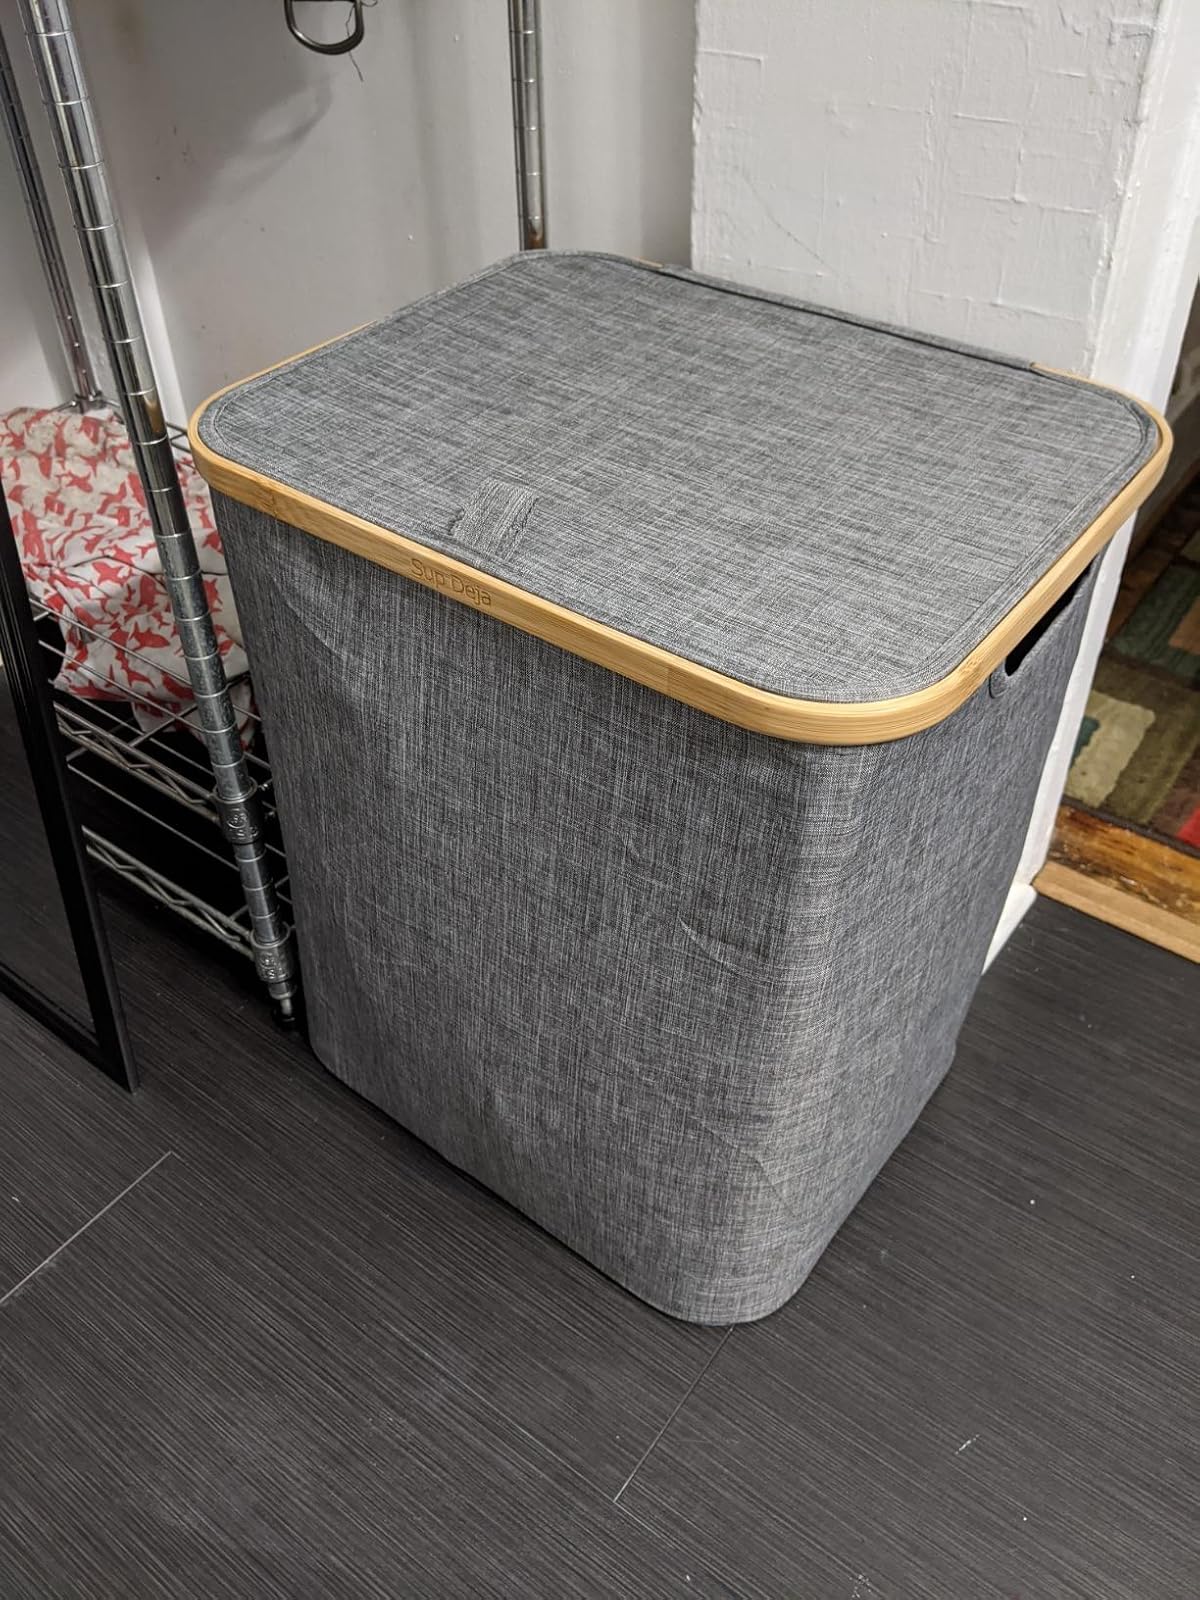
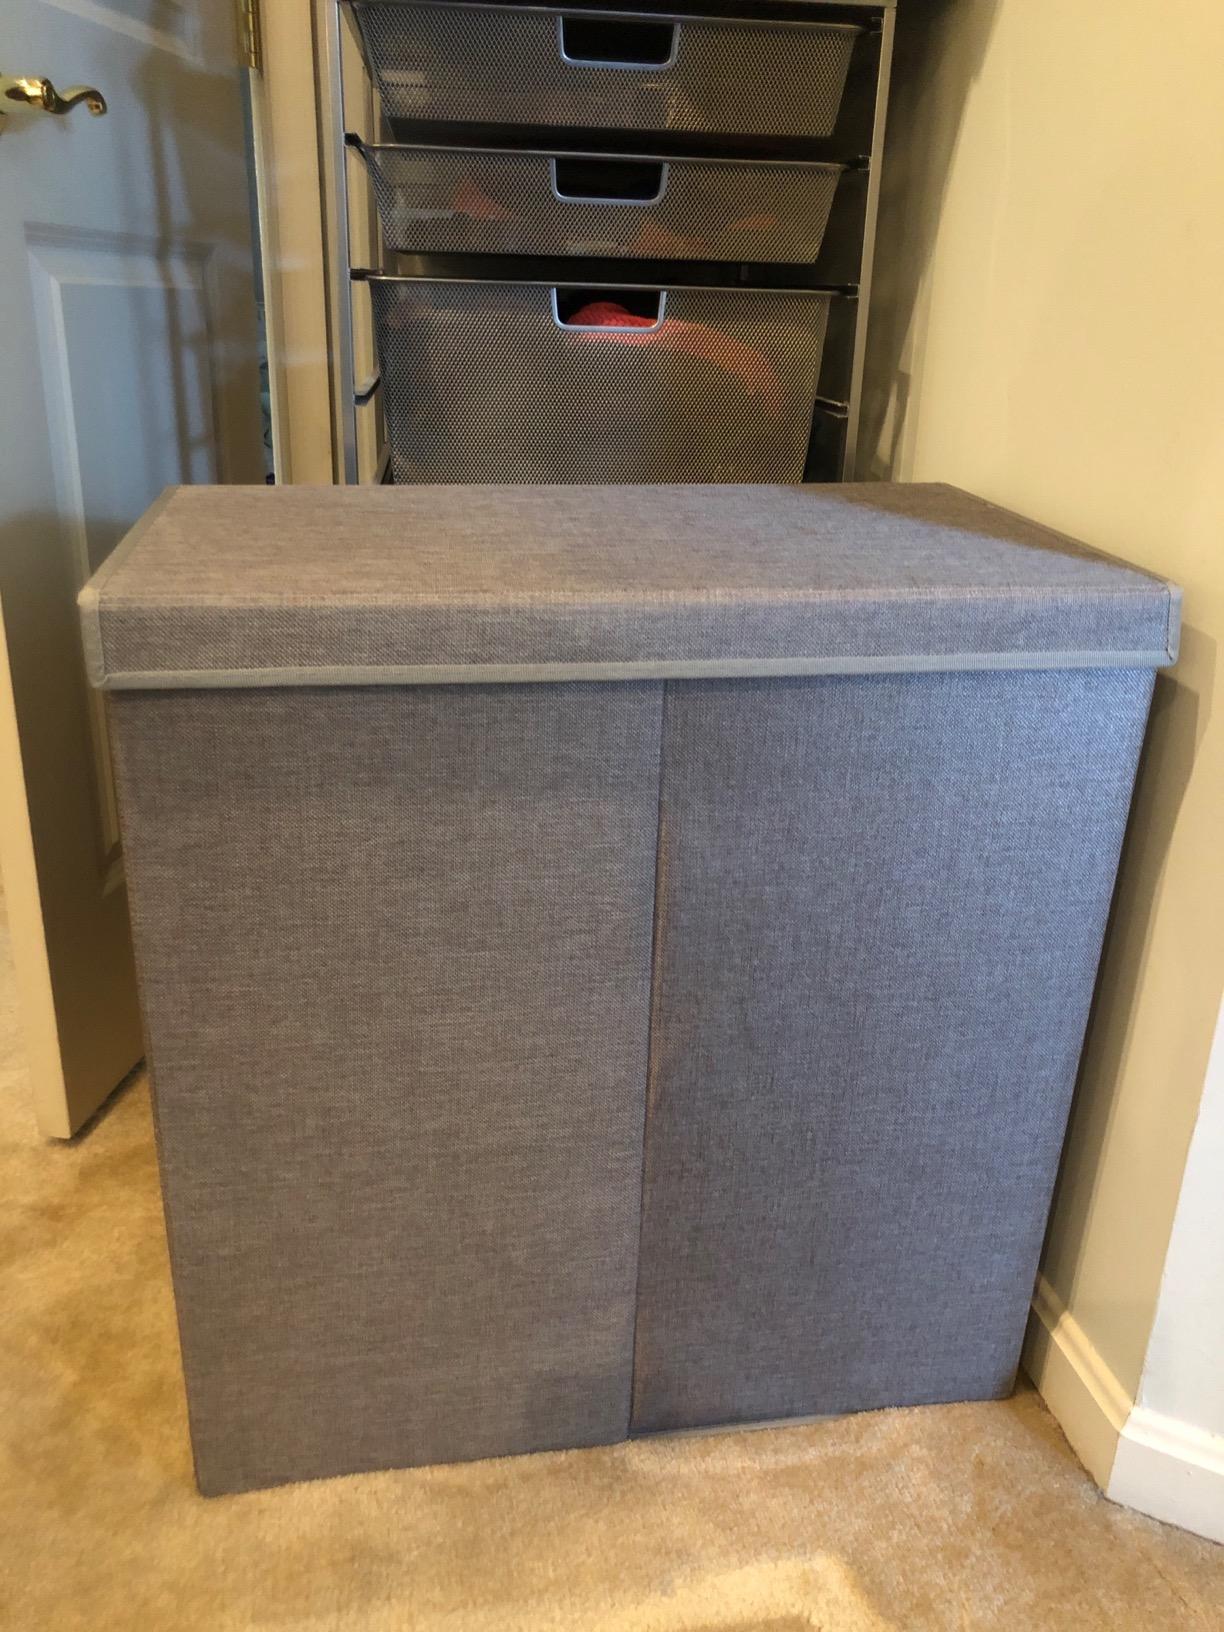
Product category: items_hamper
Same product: no